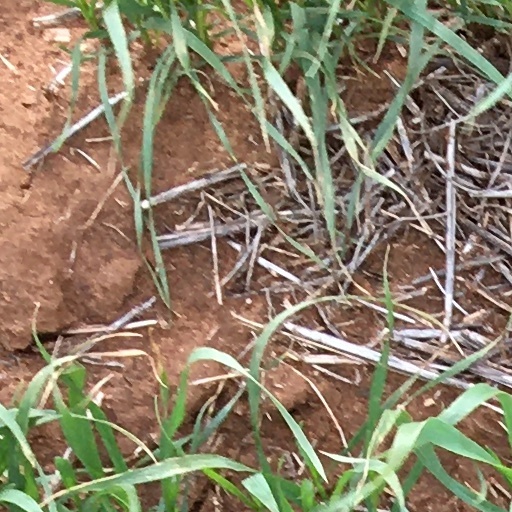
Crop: wheat